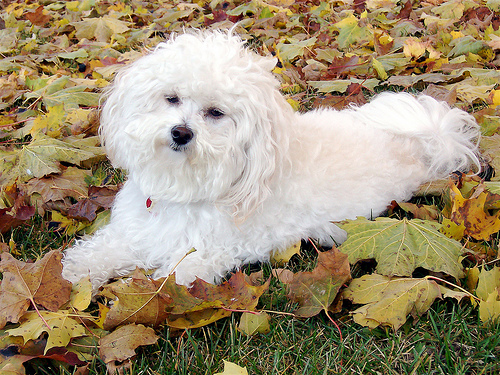
Animal: dog
Breed: havanese